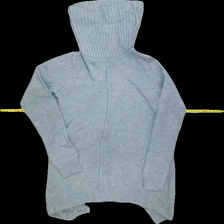
View: front
Type: Sweater
Category: Ladies
Brand: Gina Tricot
Colors: Grey
Material: 67% acrylic, 23% polyamide, 10% wool
Cut: Loose, Turtle neck
Size: XS
Season: Autumn
Stains: Minor
Smell: Minor
Price range: 50-100
Recommended usage: Reuse